River Don, Yorkshire

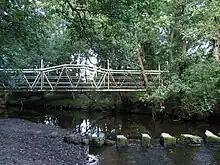
Wortley Footbridge

Built about 1734, this narrow stone bridge conveyed the packhorse trail from Leeds to Cheshire. It now forms part of the Trans Pennine Trail. It is listed Grade II by English Heritage.